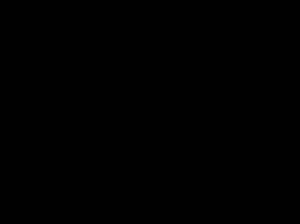
Le stérane ou perhydrocyclopentanophénanthrène ou encore hexadécahydrocyclopenta[a]phénanthrène est un alcane quadricyclique, constitué des trois cycles à 6 atomes, notés A, B et C, et d'un cycle à 5 atomes noté D. Cette structure possède 6 carbones asymétriques, les 2 atomes à chaque jointure de deux cycles. Le terme stérane désigne invariablement n'importe lequel des stéréoisomères existants.